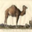
Label: camel